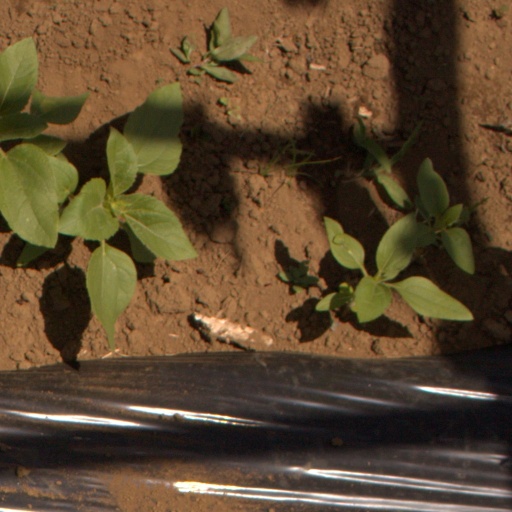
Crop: Jerusalem artichoke